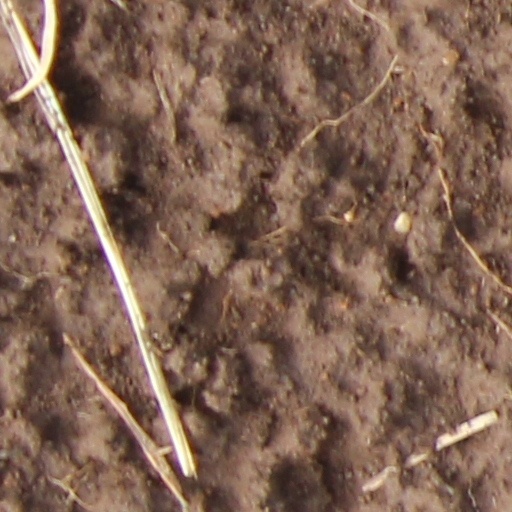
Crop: wheat